Anheqiaobei station

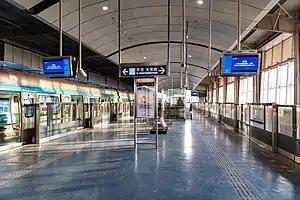
Southbound platform

Anheqiaobei station is a station on Line 4 of the Beijing Subway. It is the northern terminus of Line 4 and located just outside the northwest corner of the 5th Ring Road. It is the only station on Line 4 built above-ground and has separated platforms.